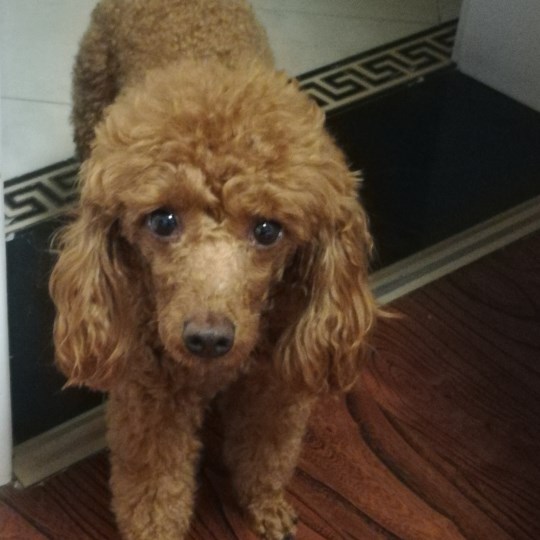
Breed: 2925-n000114-toy_poodle